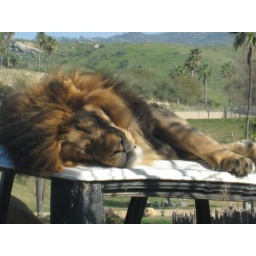
Lion sleeping on top of a car at the Wild Animal Park in San Diego